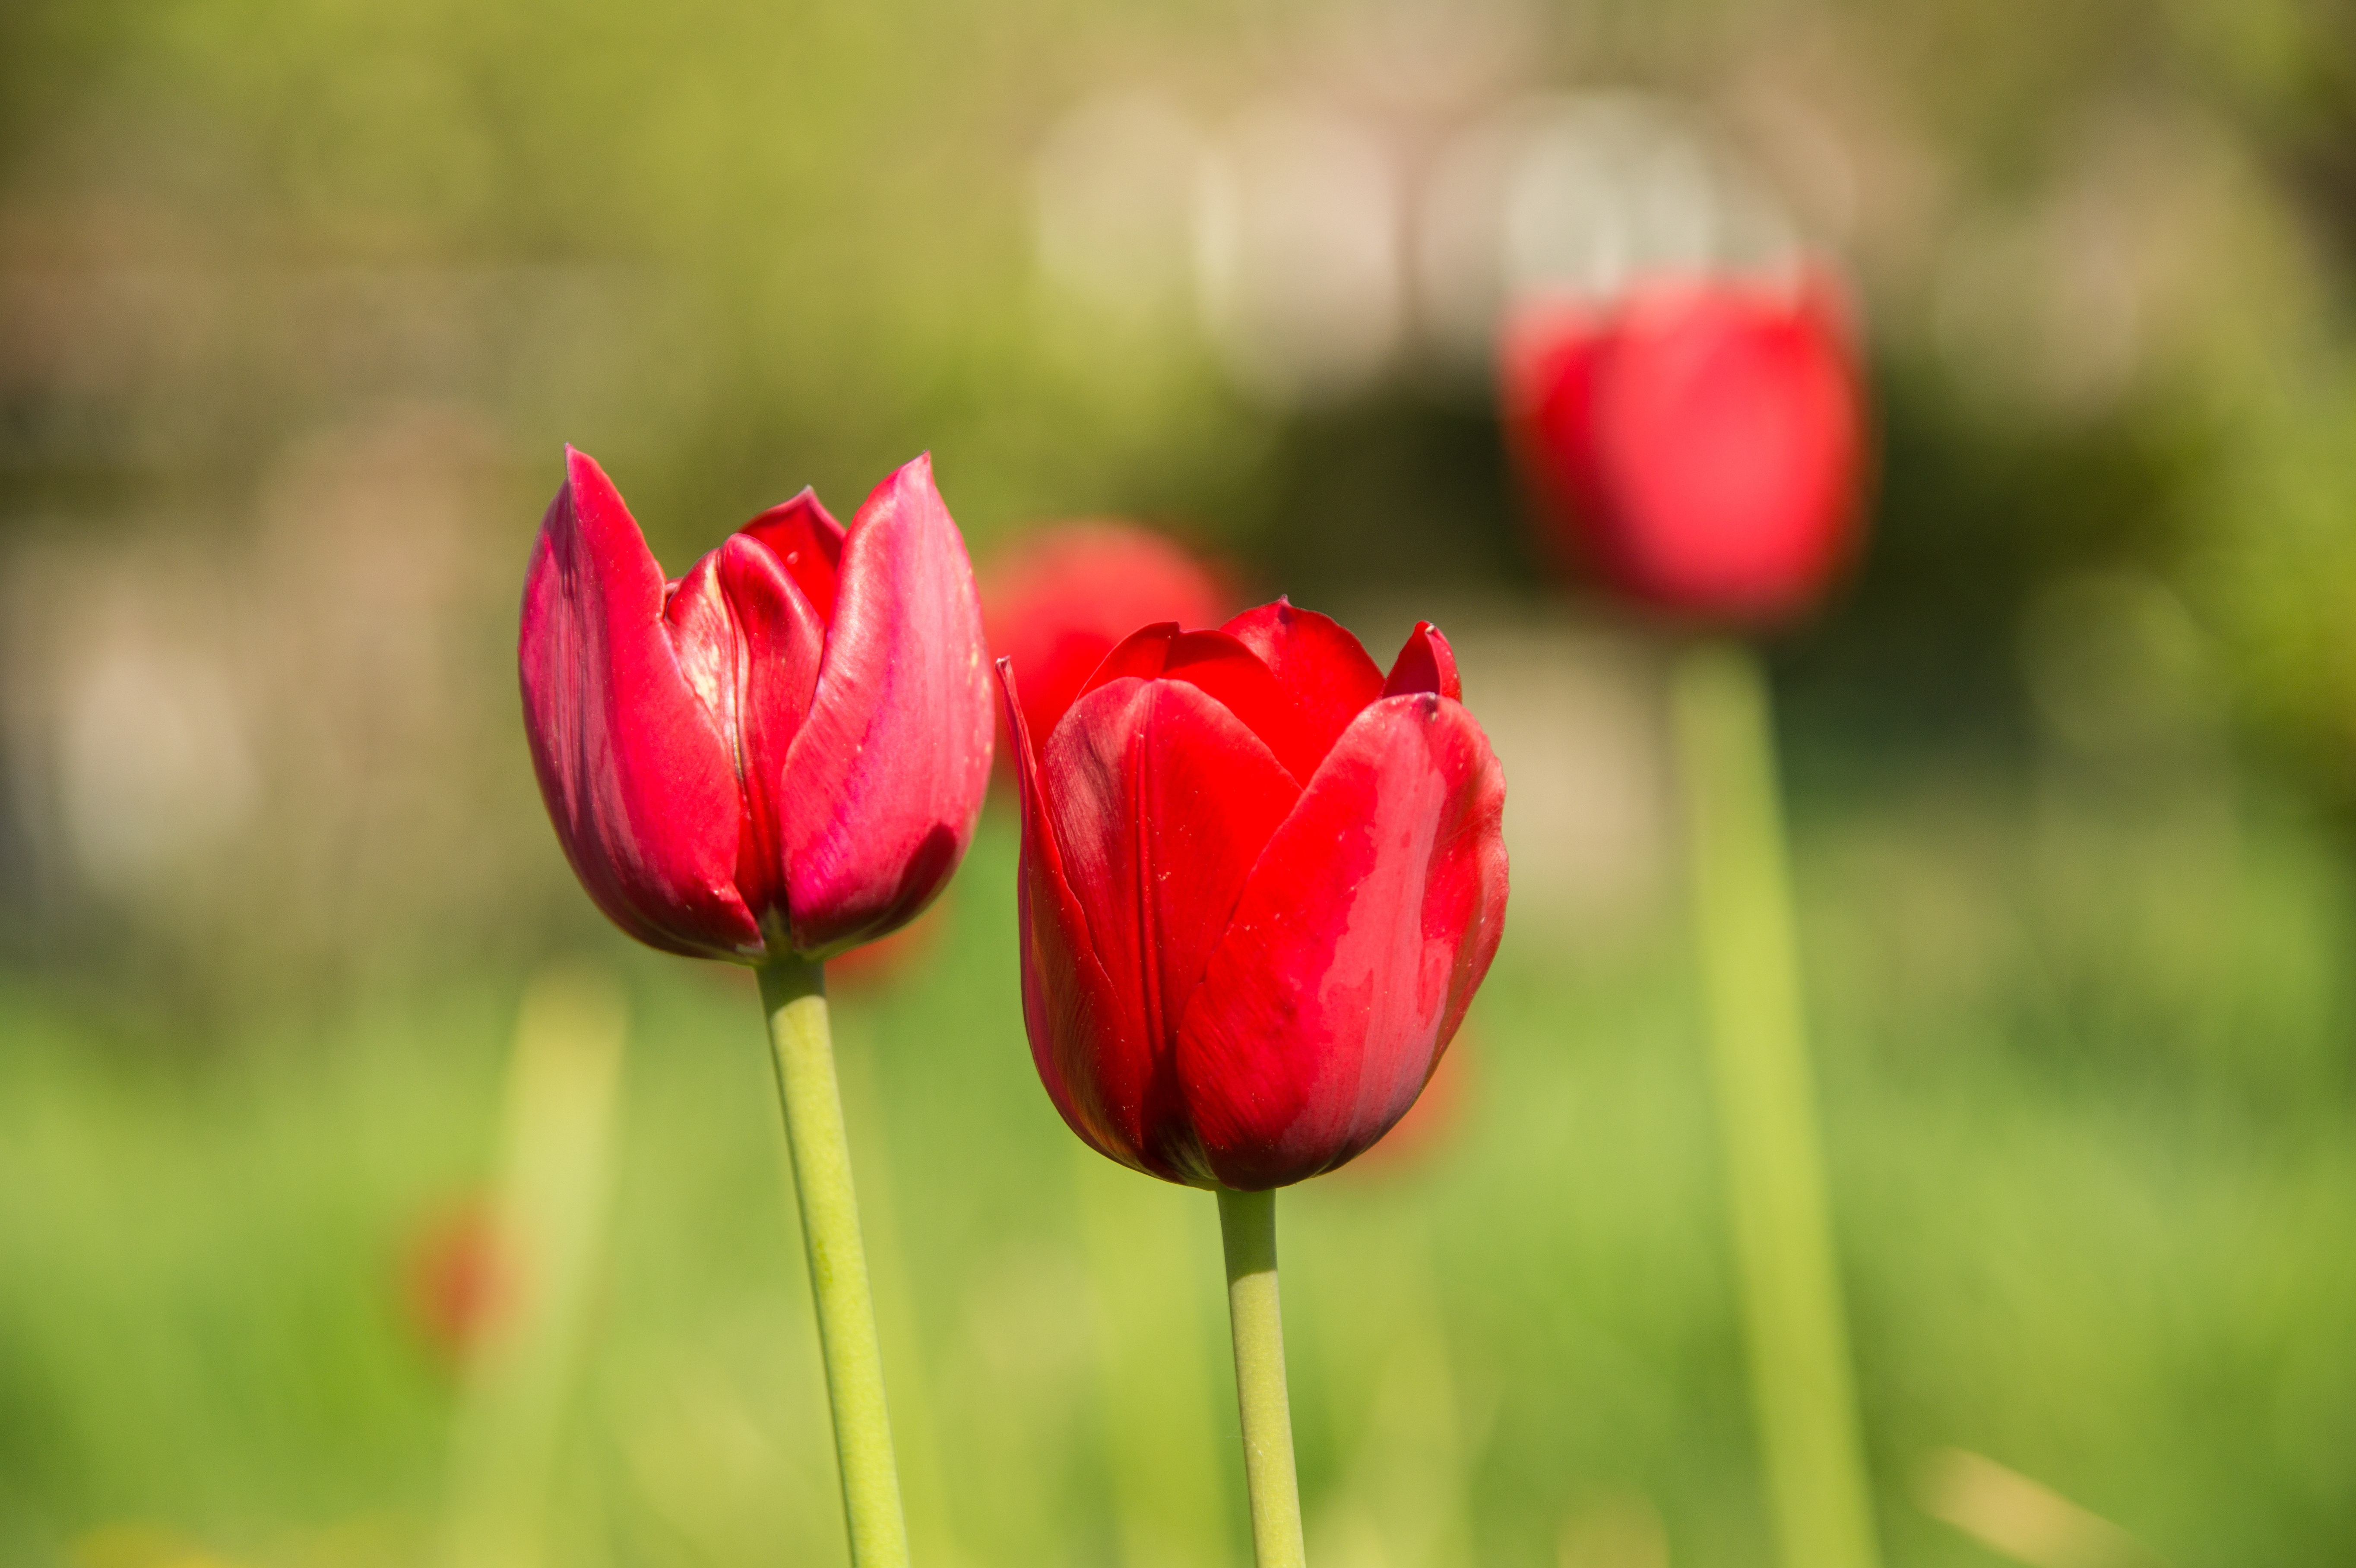
nature, plant, flower, petal, tulip, spring, red, flora, holland, tulips, macro photography, blossomed, flowering plant, lily family, plant stem, land plant